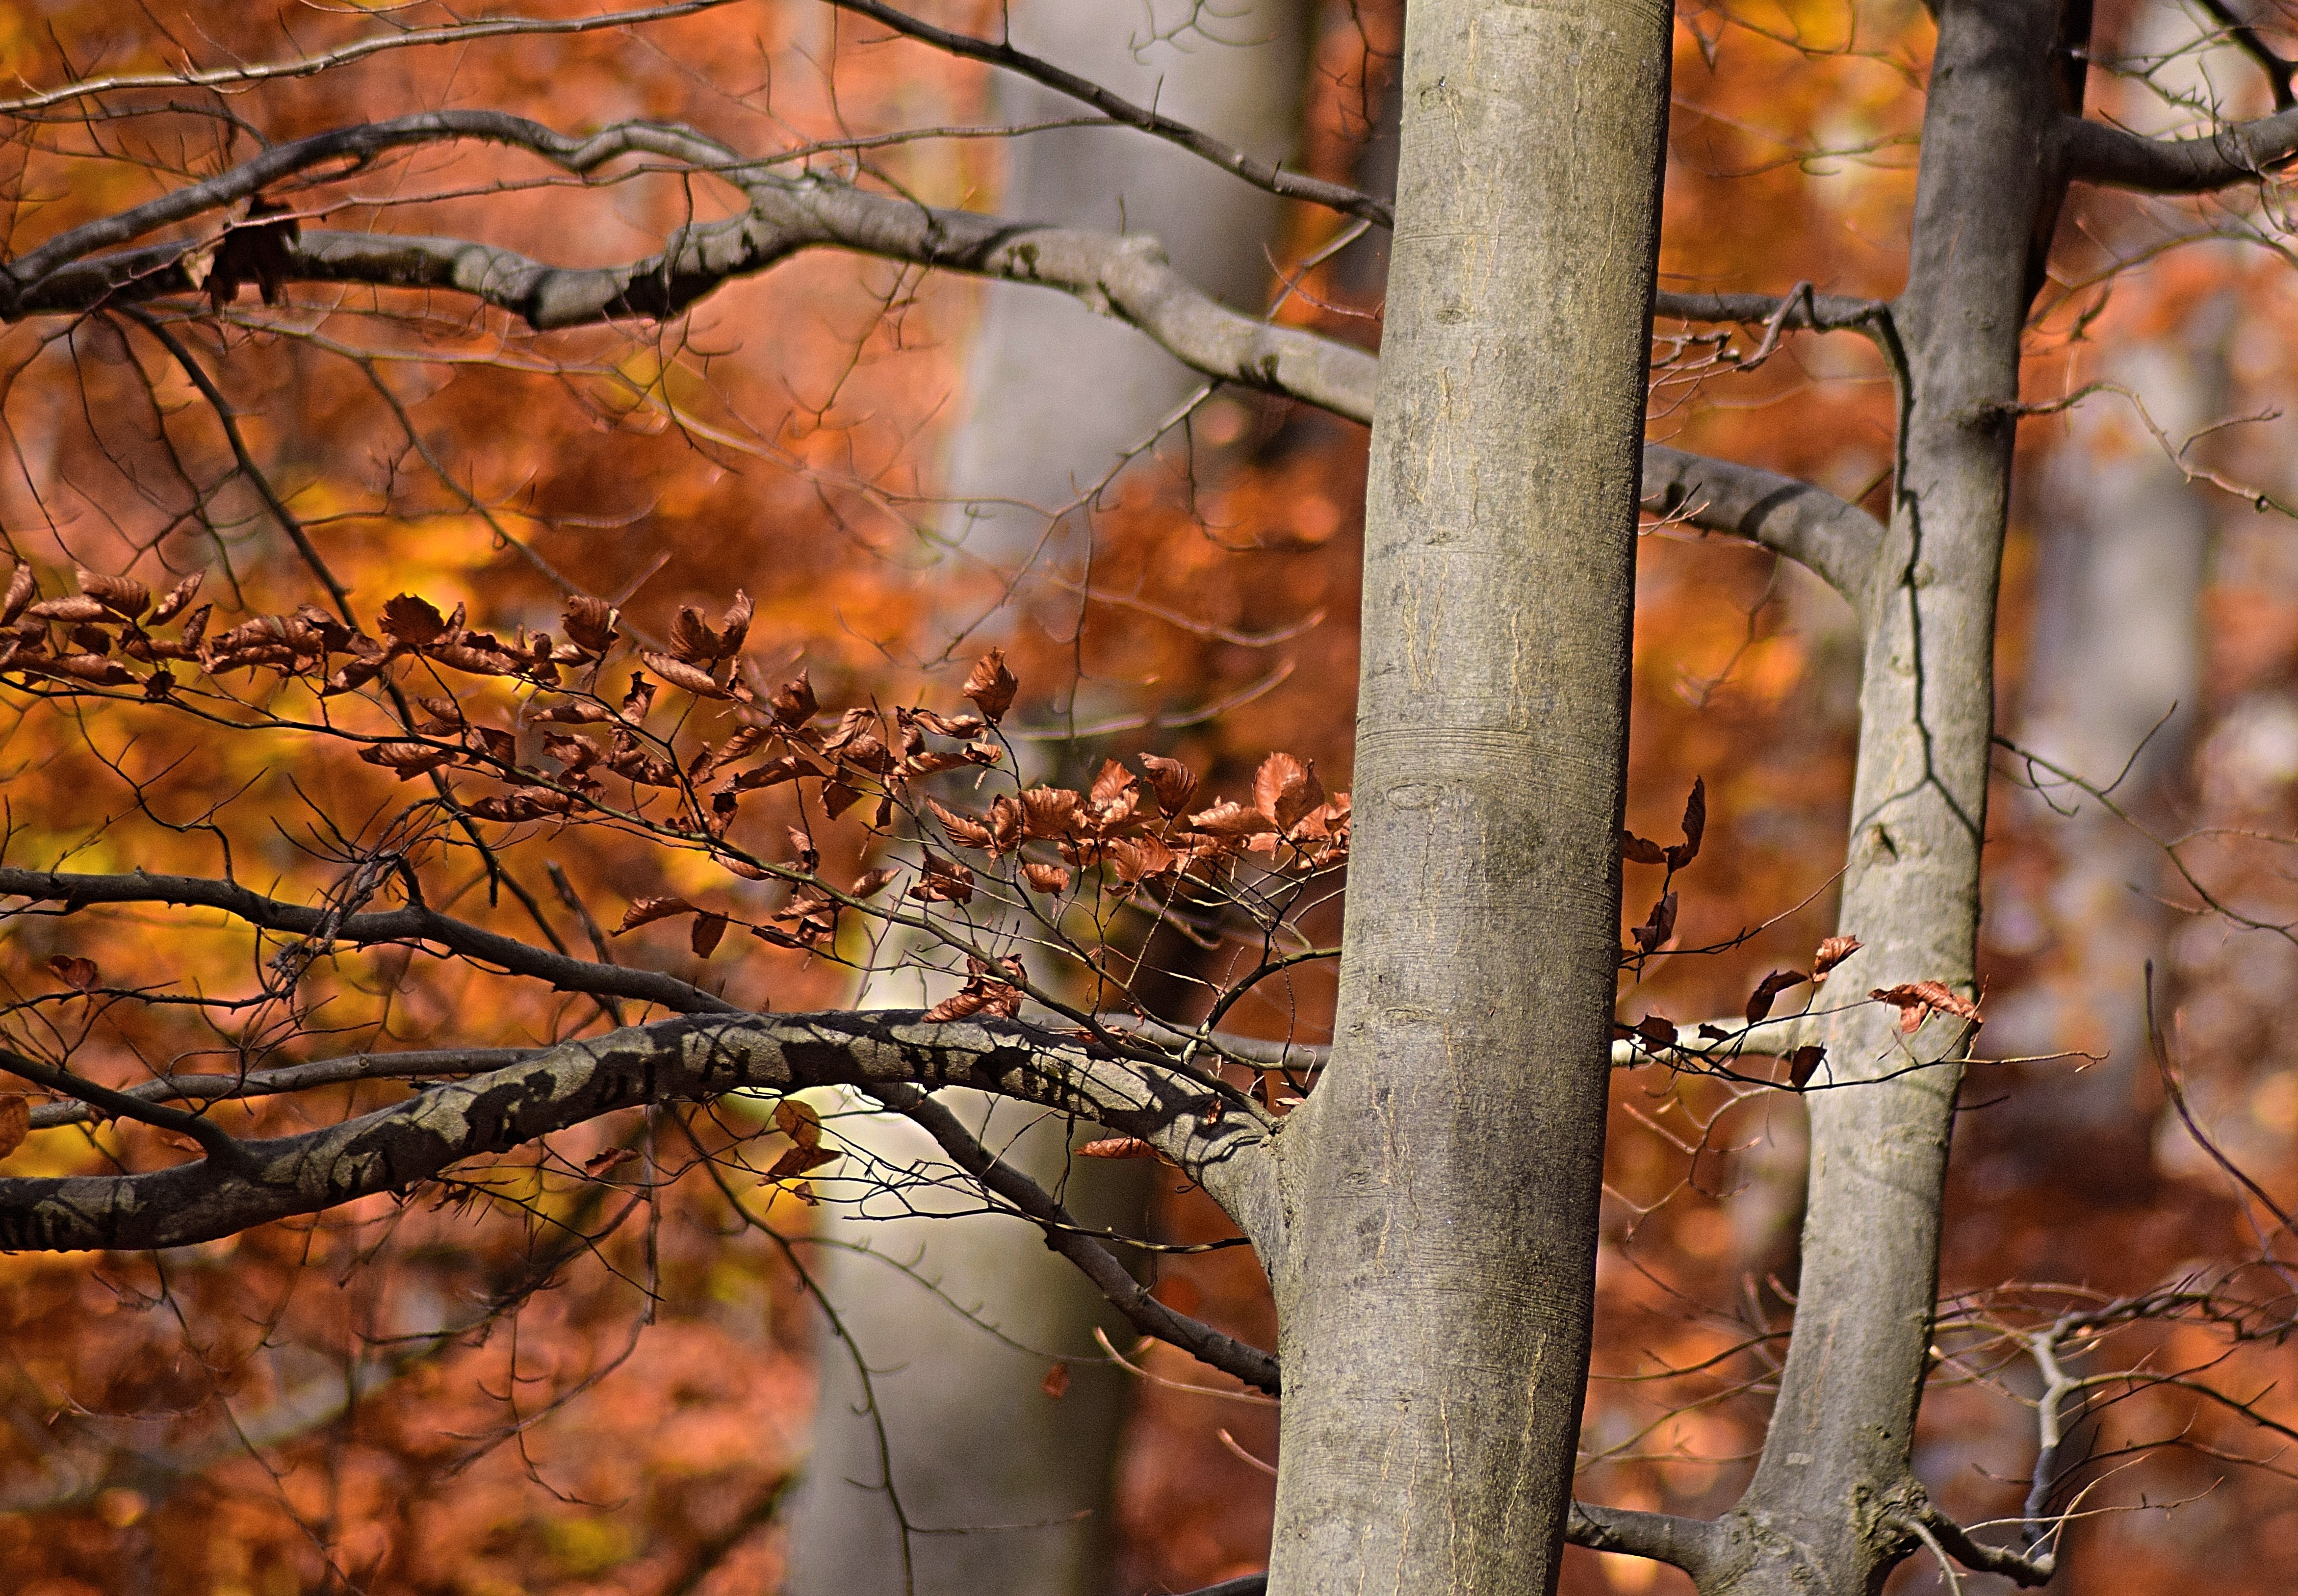
tree, nature, forest, branch, plant, sunlight, leaf, trunk, autumn, season, twig, autumn mood, emerge, leaves, deciduous, woodland, october, fall foliage, plant stem, woody plant